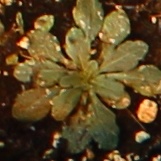
Label: Horseweed